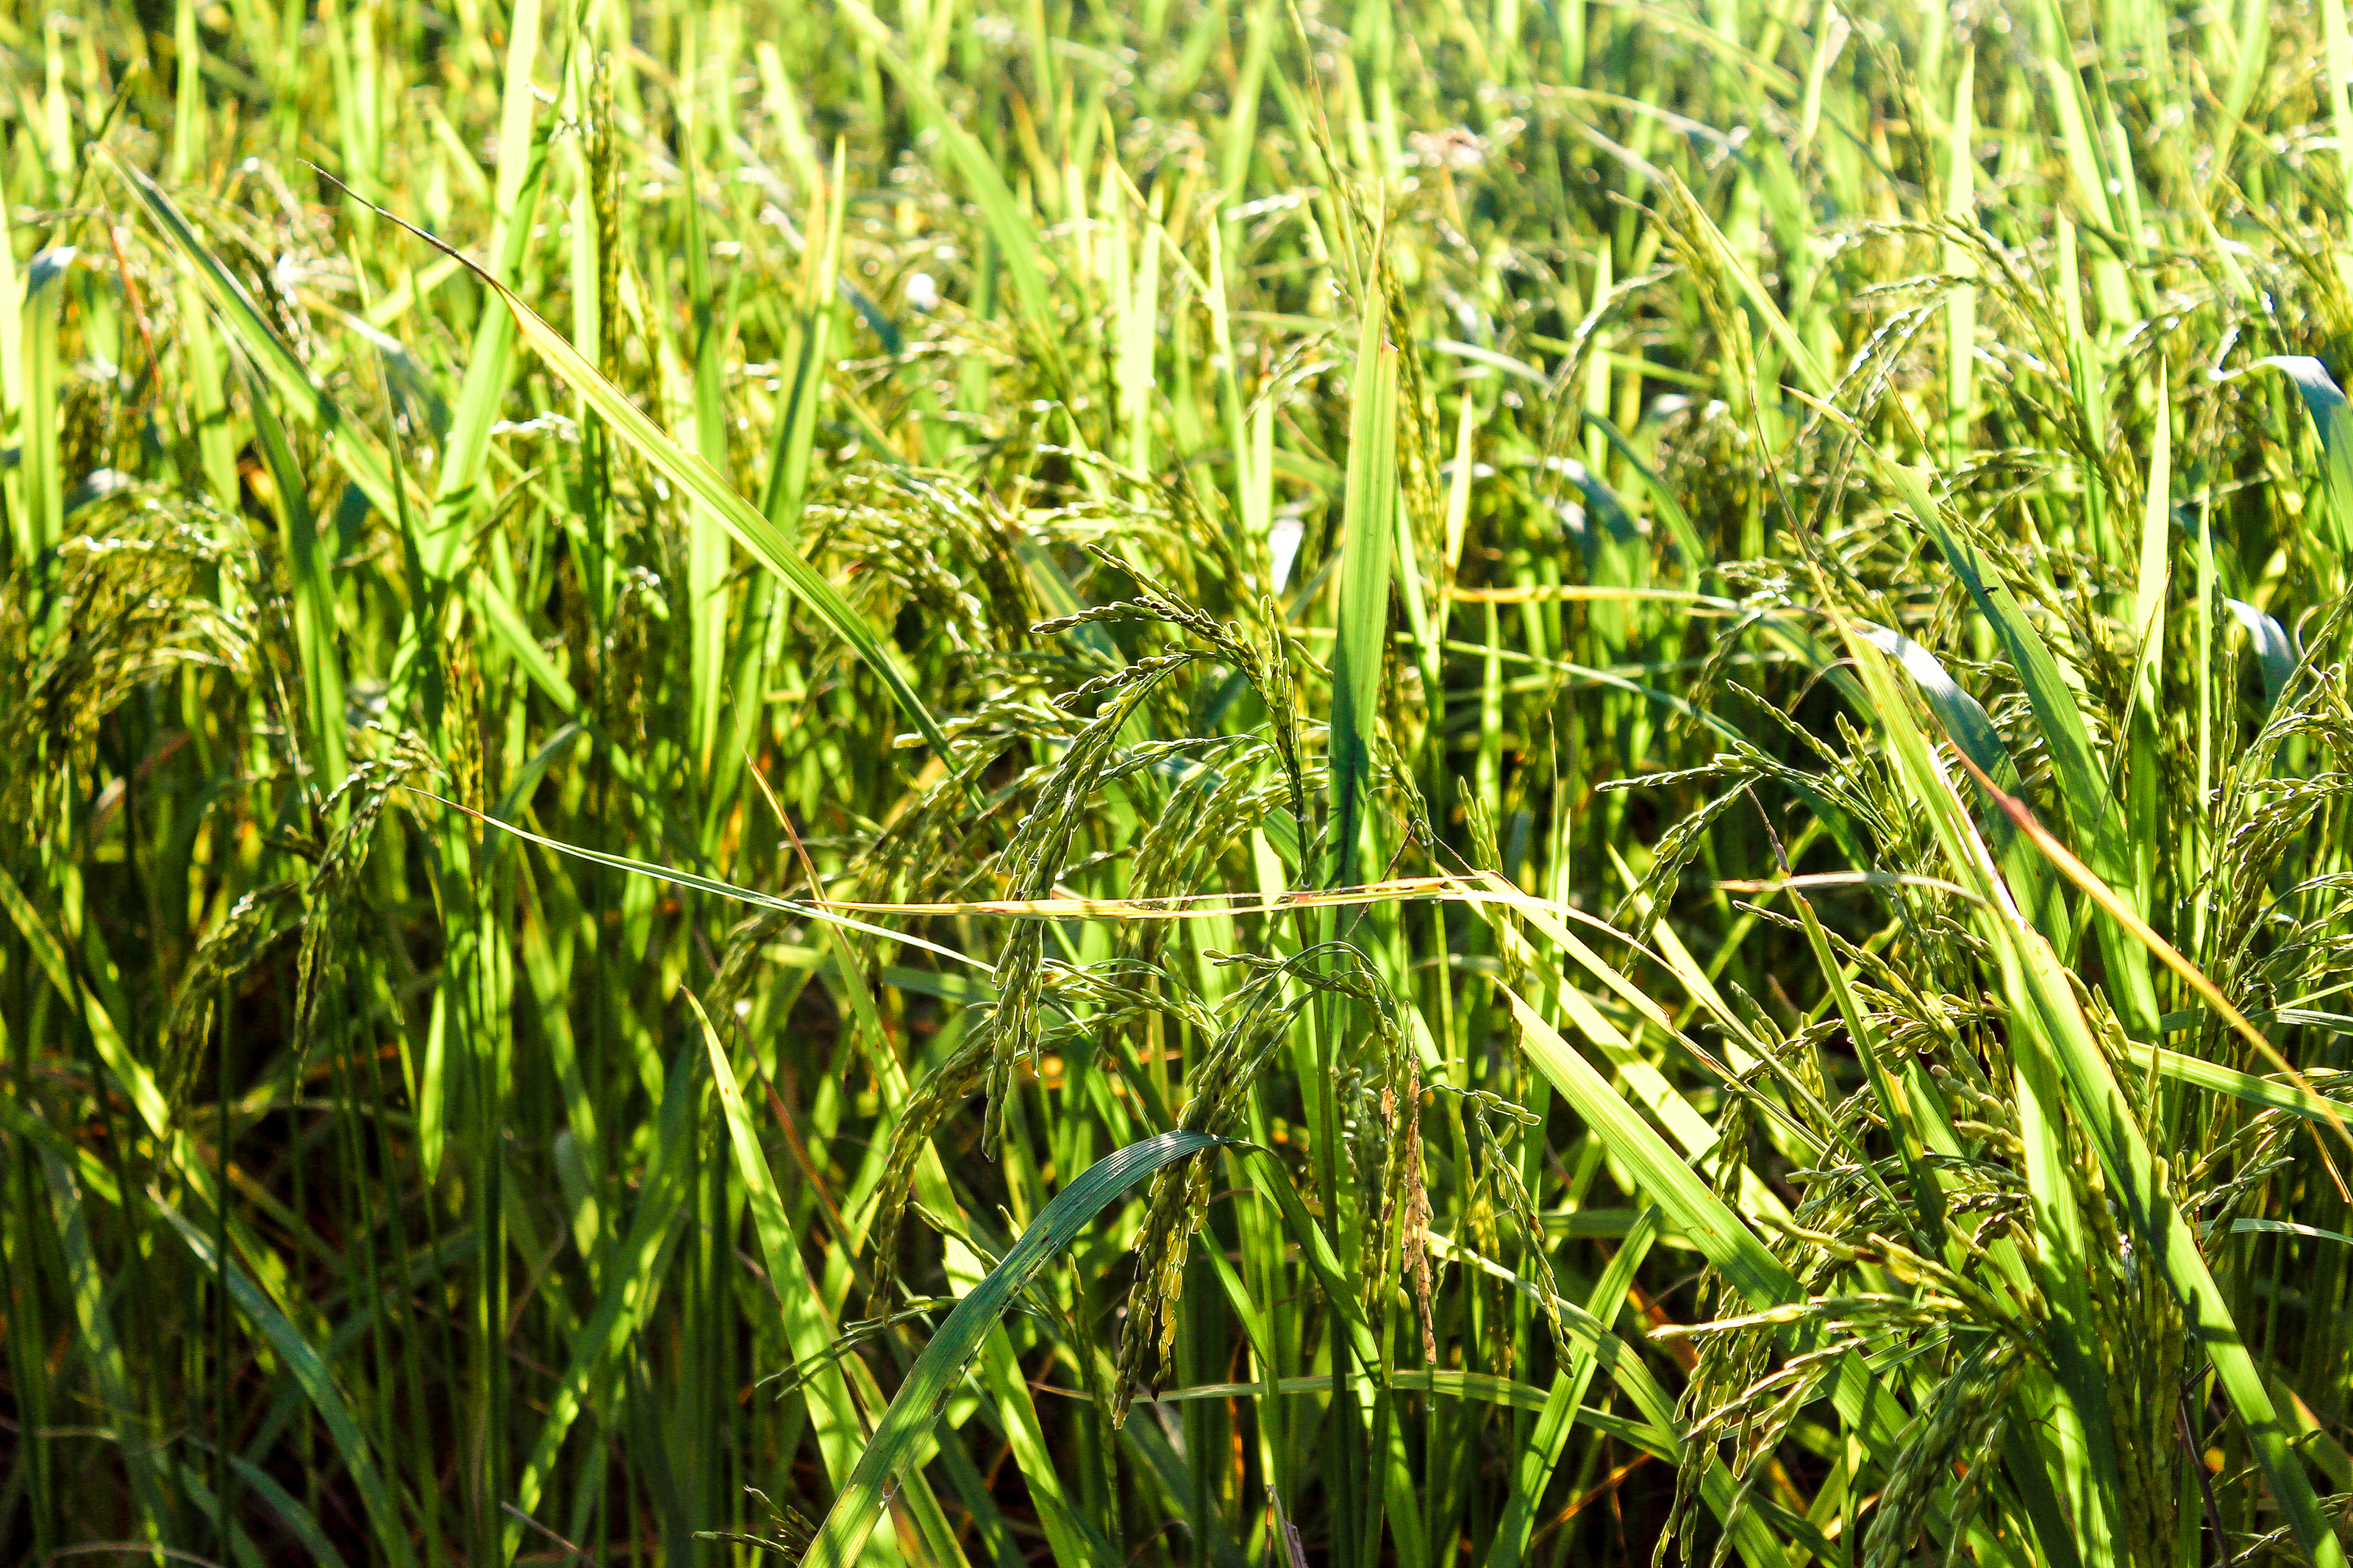
rice, green, farm, nature, field, agriculture, outdoor, plant, background, food, yellow, harvest, landscape, countryside, asia, natural, thailand, paddy, sky, crop, grass, rural, grain, ripe, farming, asian, season, land, growth, flora, grass family, paddy field, grassland, phragmites, meadow, sweet grass, commodity, rye, moisture, food grain, chrysopogon zizanioides